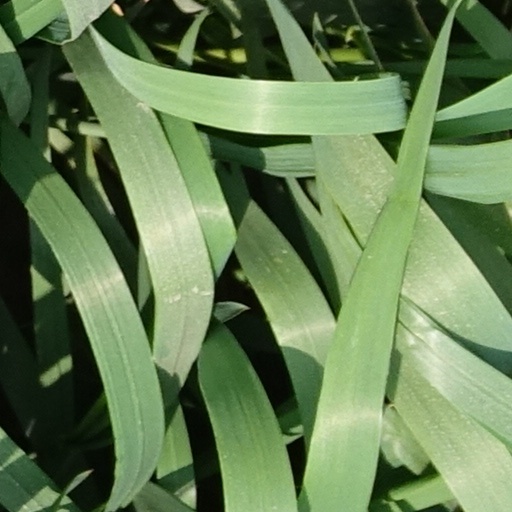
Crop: wheat